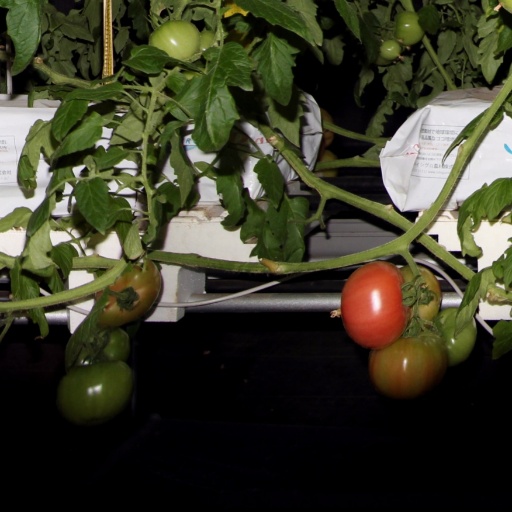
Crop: tomato